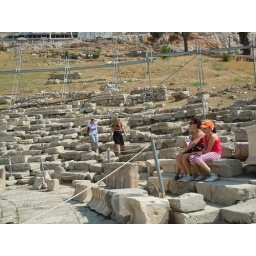
Walking around the ruins of the theater is no easy task. It's much like climbing down a rocky hill side.